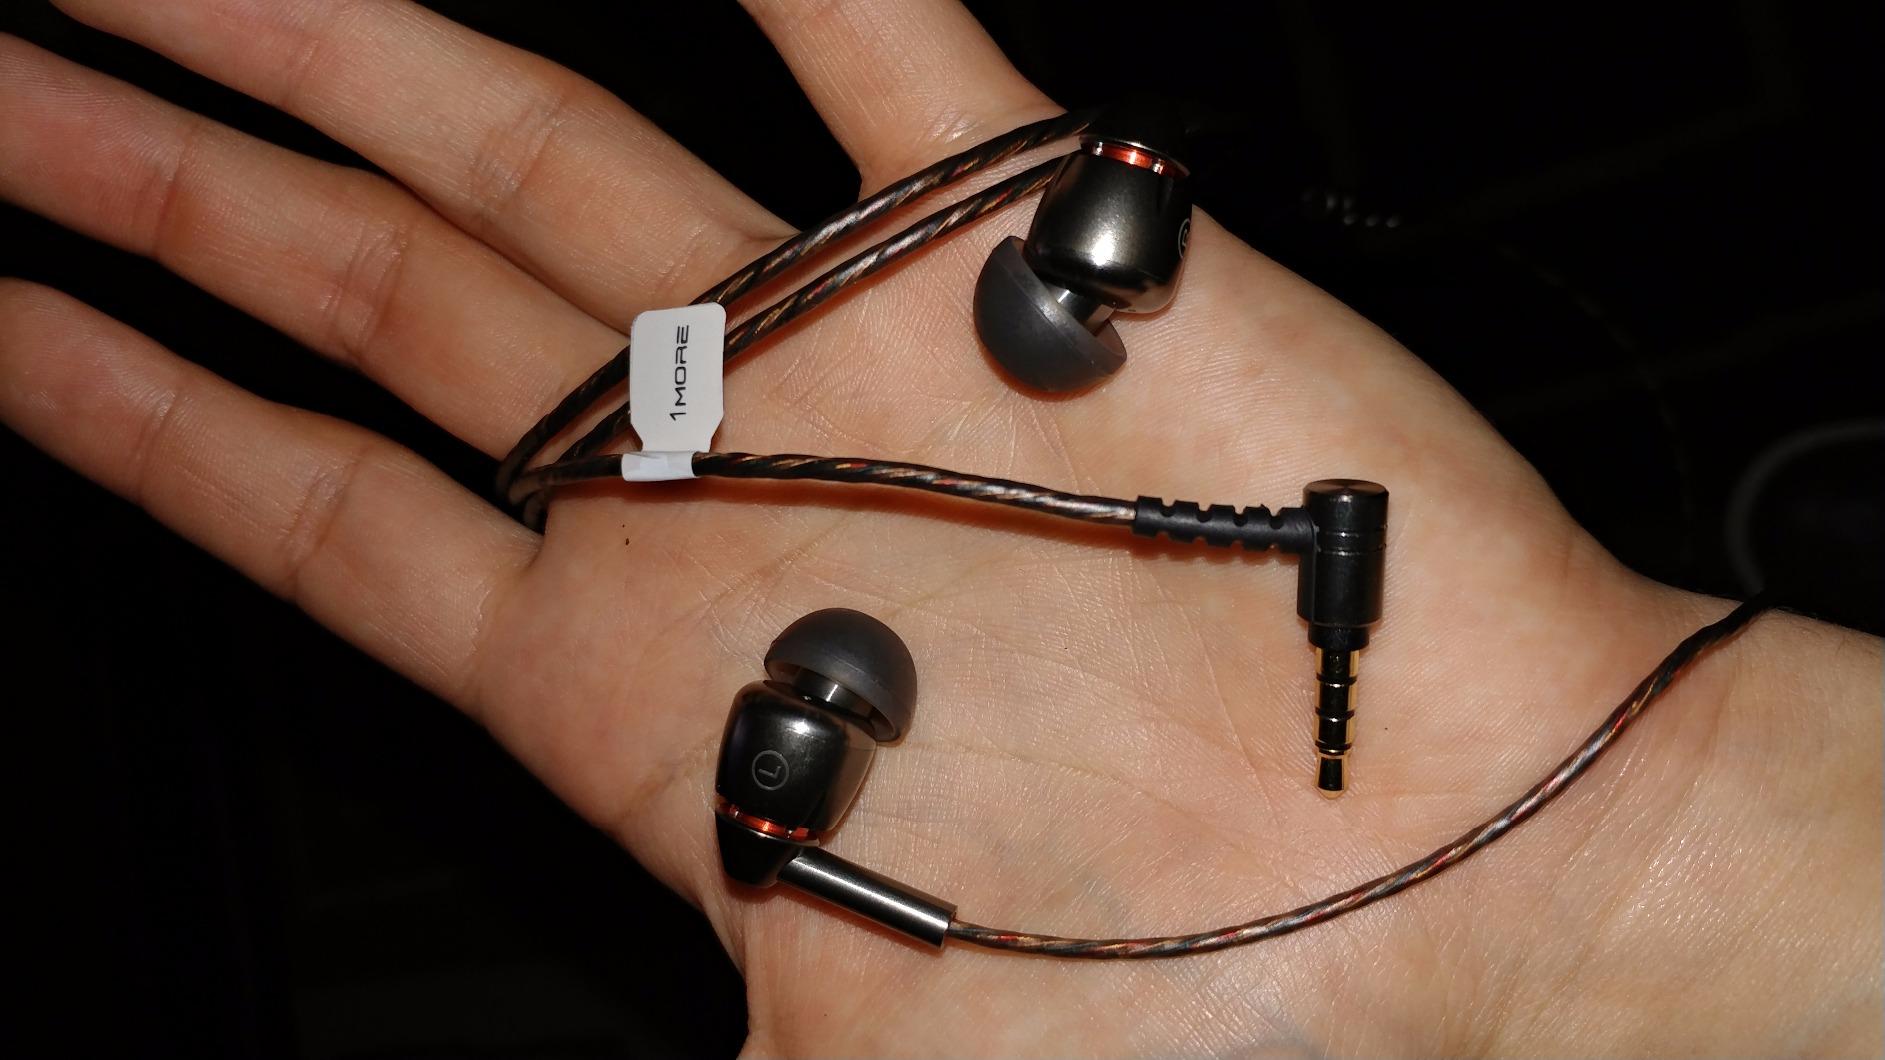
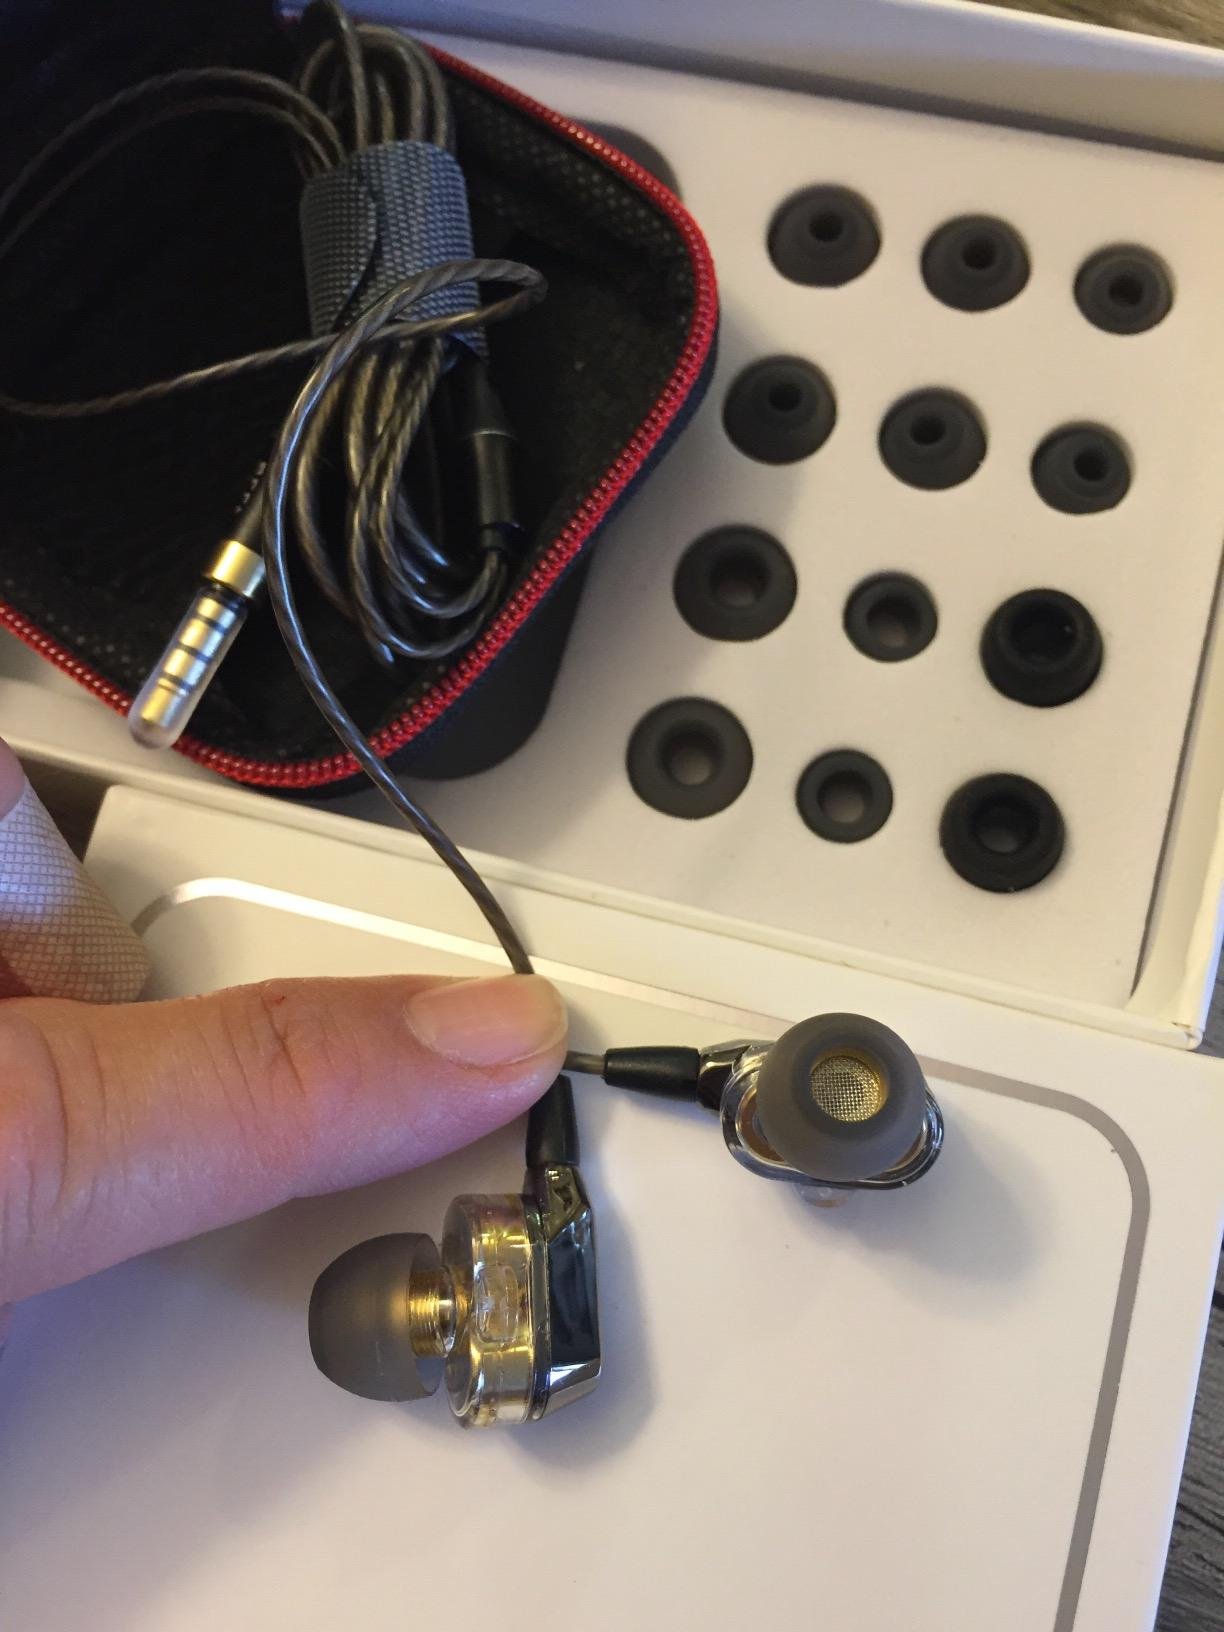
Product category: headphones
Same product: no